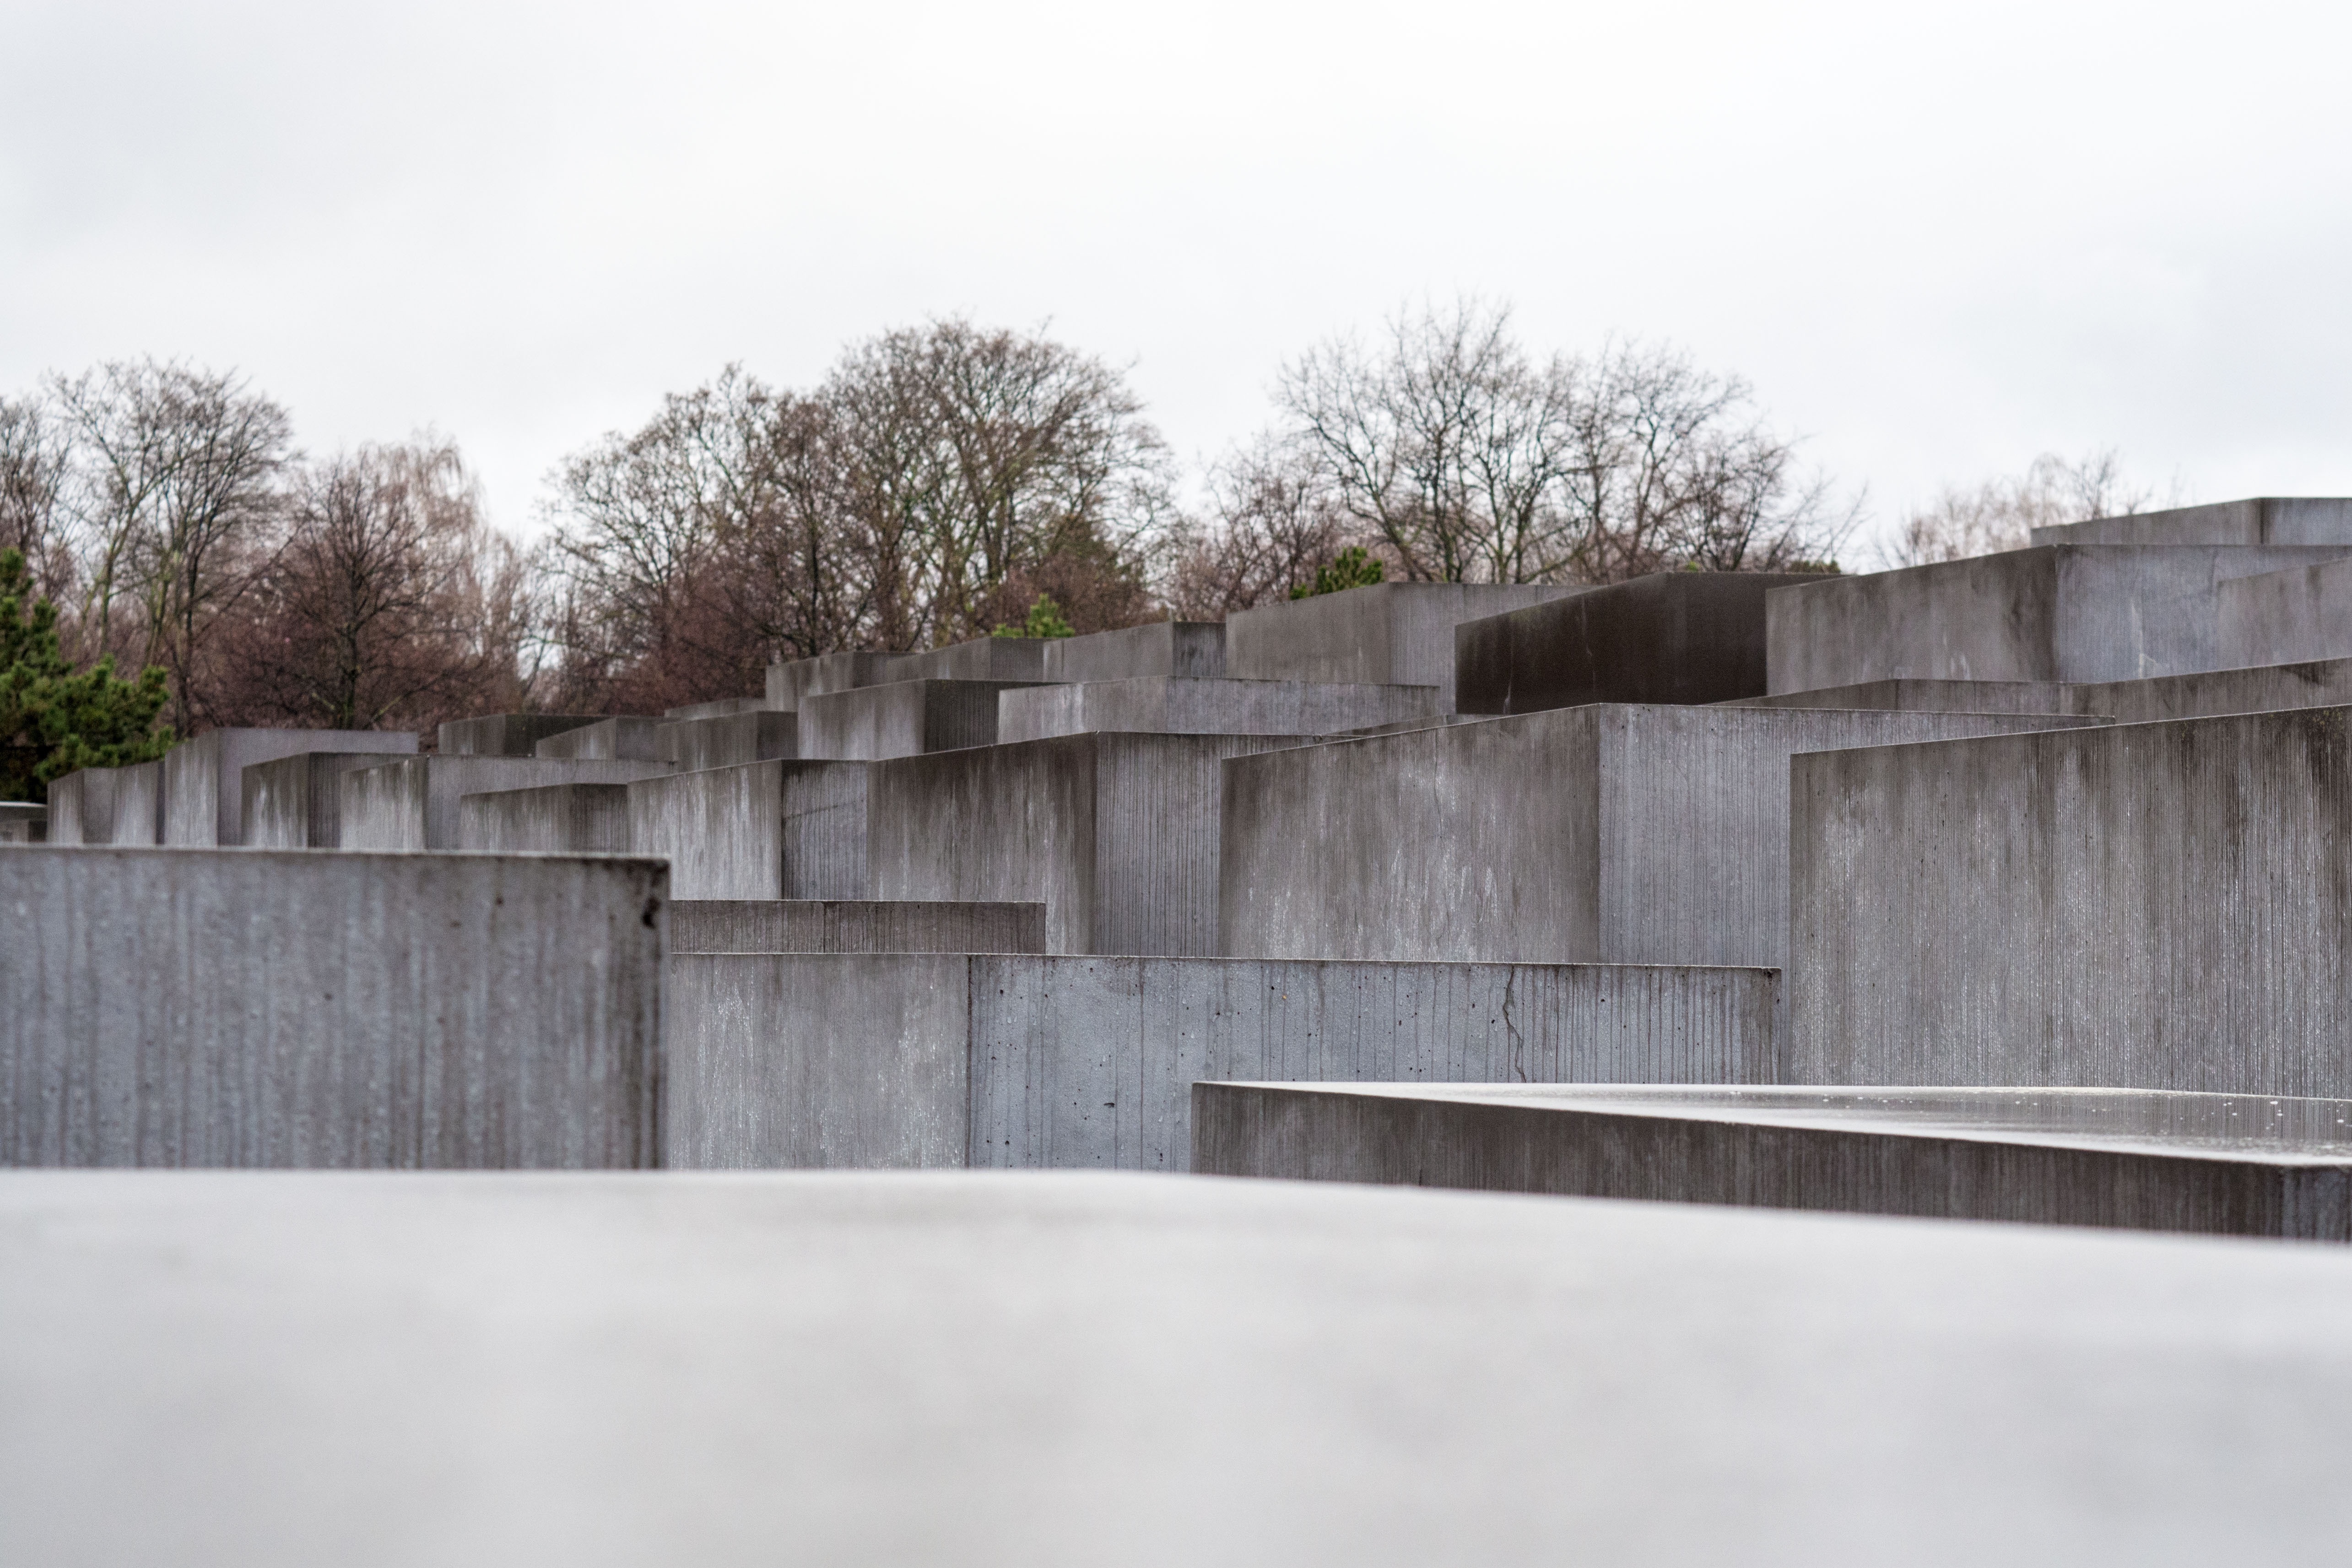
fence, architecture, wood, home, wall, facade, concrete